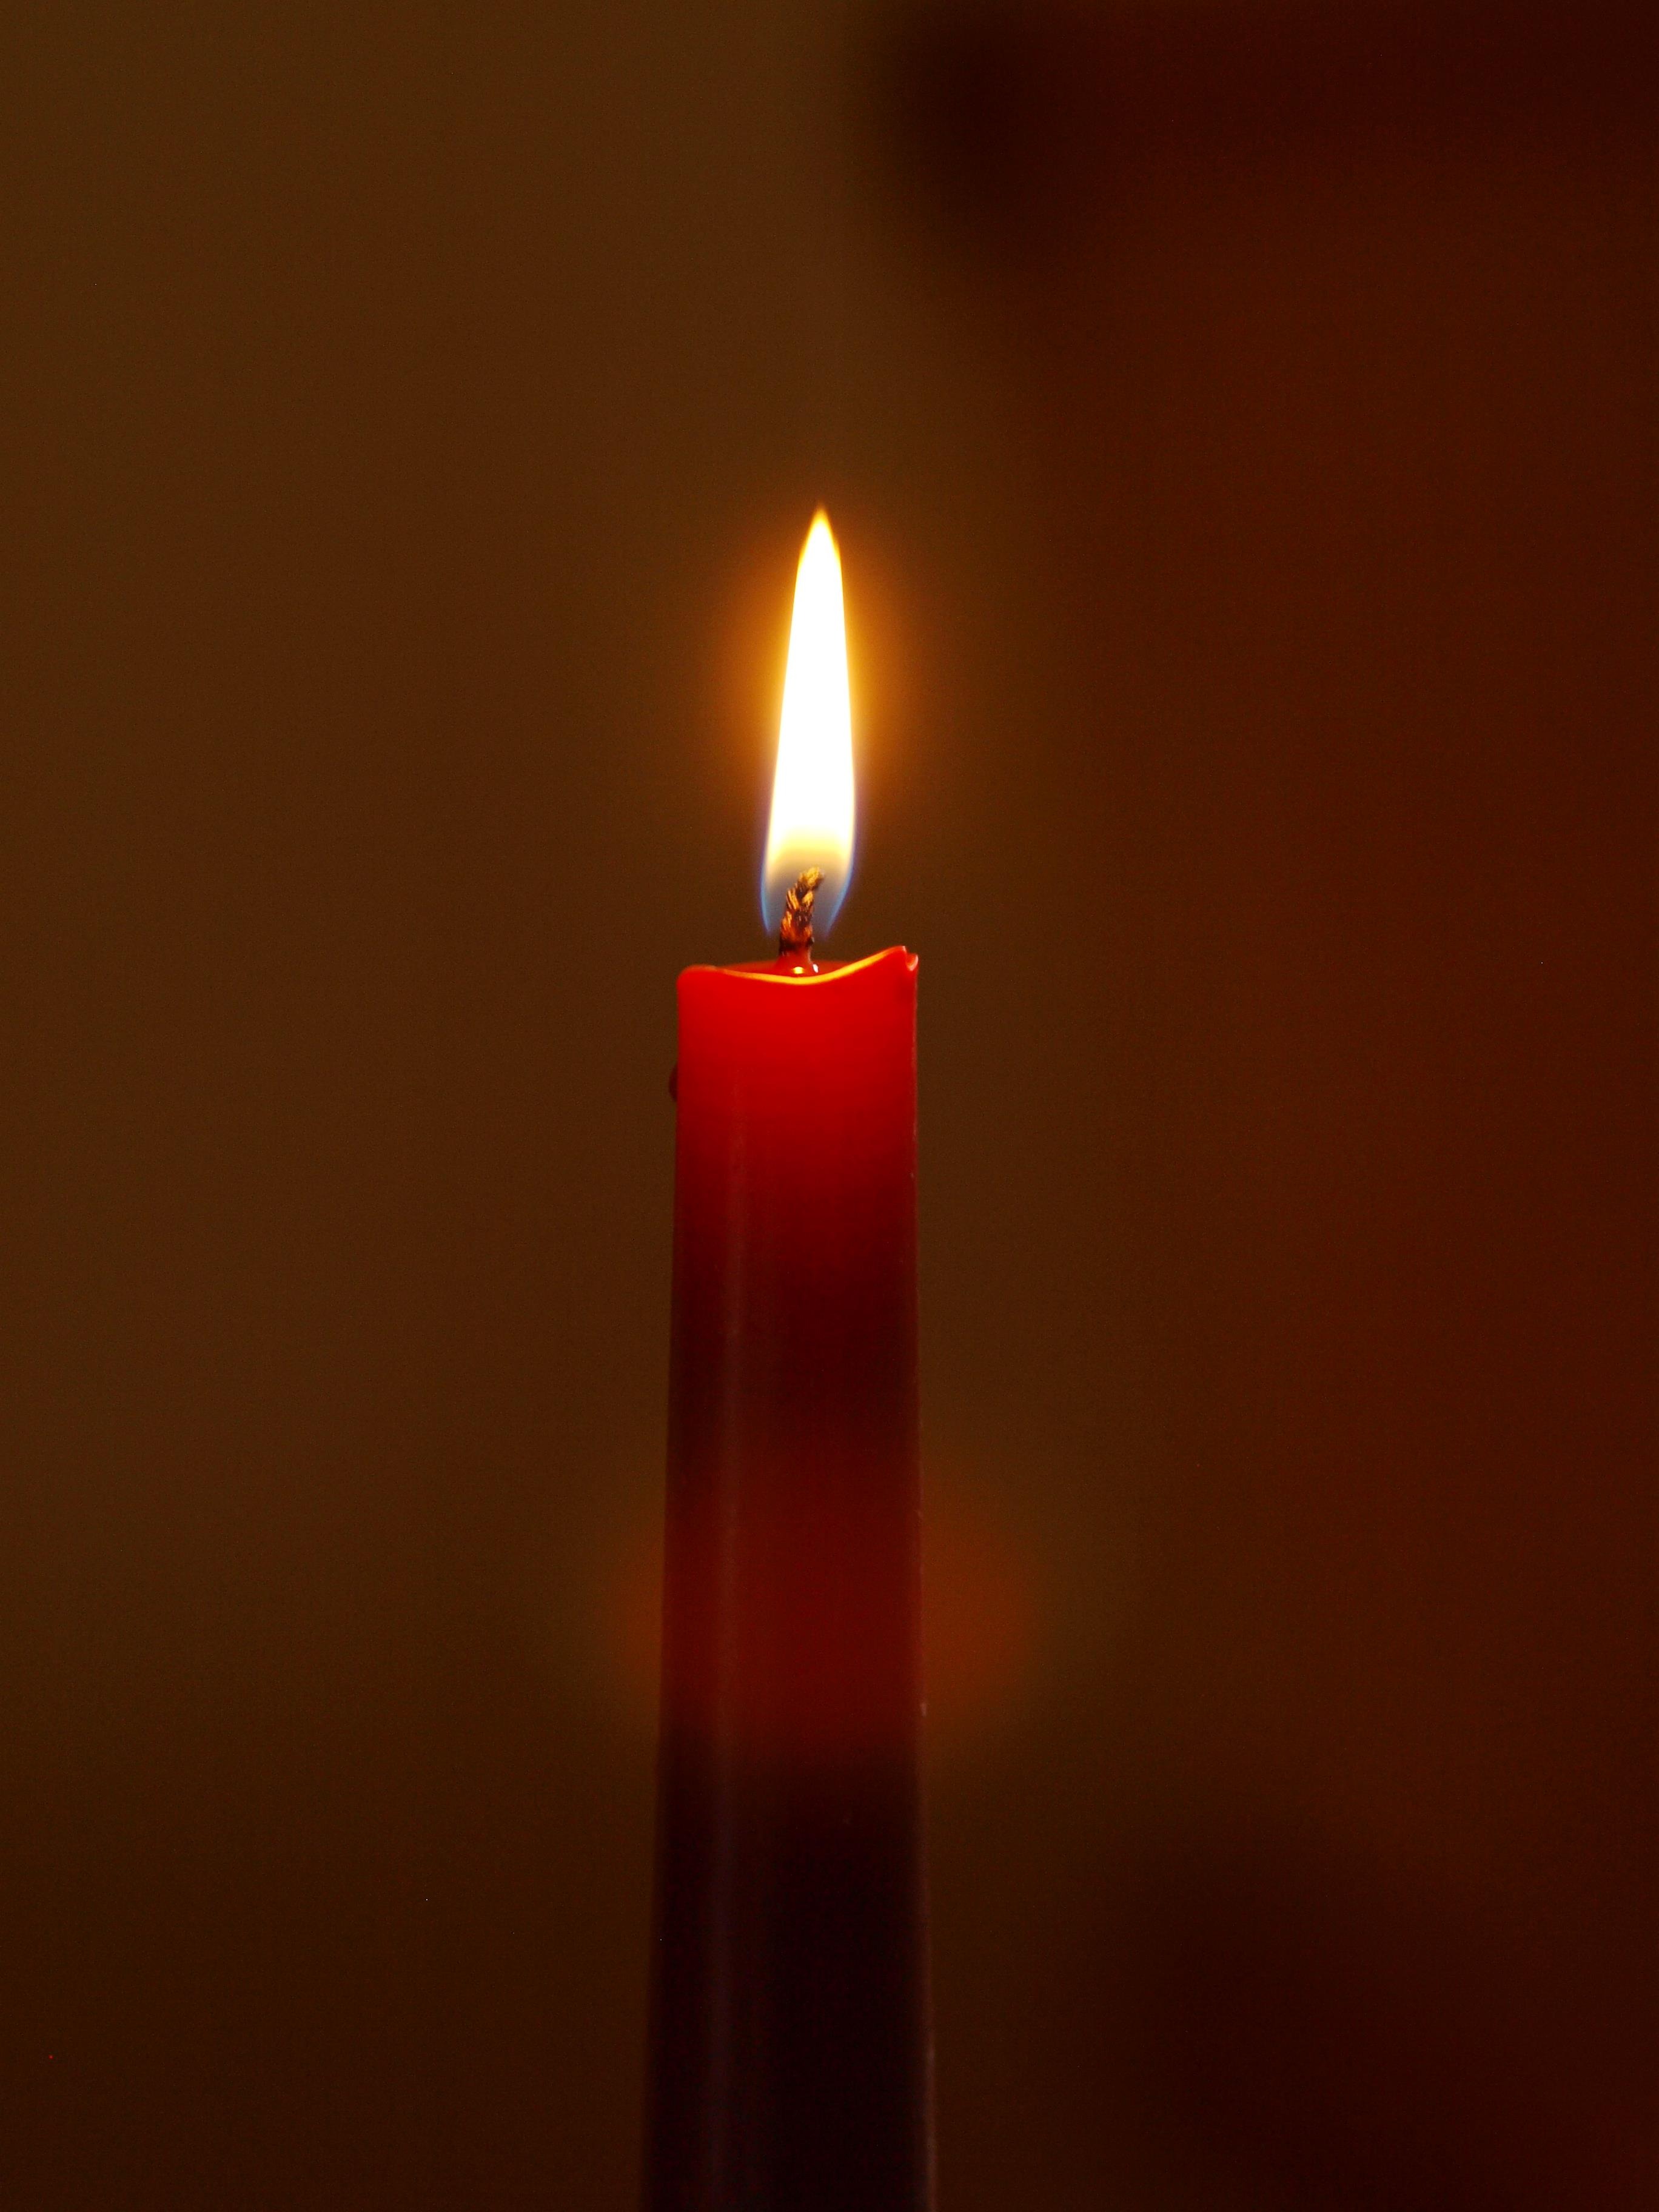
light, night, atmosphere, red, flame, cozy, darkness, candle, lighting, decor, burn, light fixture, quiet, wick